Bab al-Nasr (Cairo)

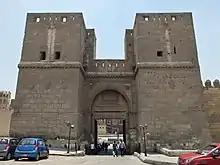
The outer façade of the gate

Bab al-Nasr, is one of three remaining gates in the historic city wall of Cairo, the capital of Egypt. The gate's construction is dated to 1087 and was ordered by Badr al-Jamali, a Fatimid vizier. It is located at the northern end of "Shari'a al-Gamaliya" (al-Gamaliya Street) in the old city of Cairo and slightly east of another contemporary gate, Bab al-Futuh.